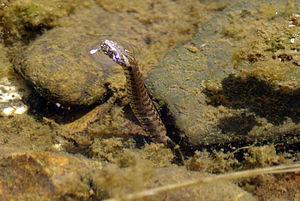
La couleuvre vipérine, aussi appelée couleuvre mauresque, est une espèce de serpents de la famille des Natricidae.